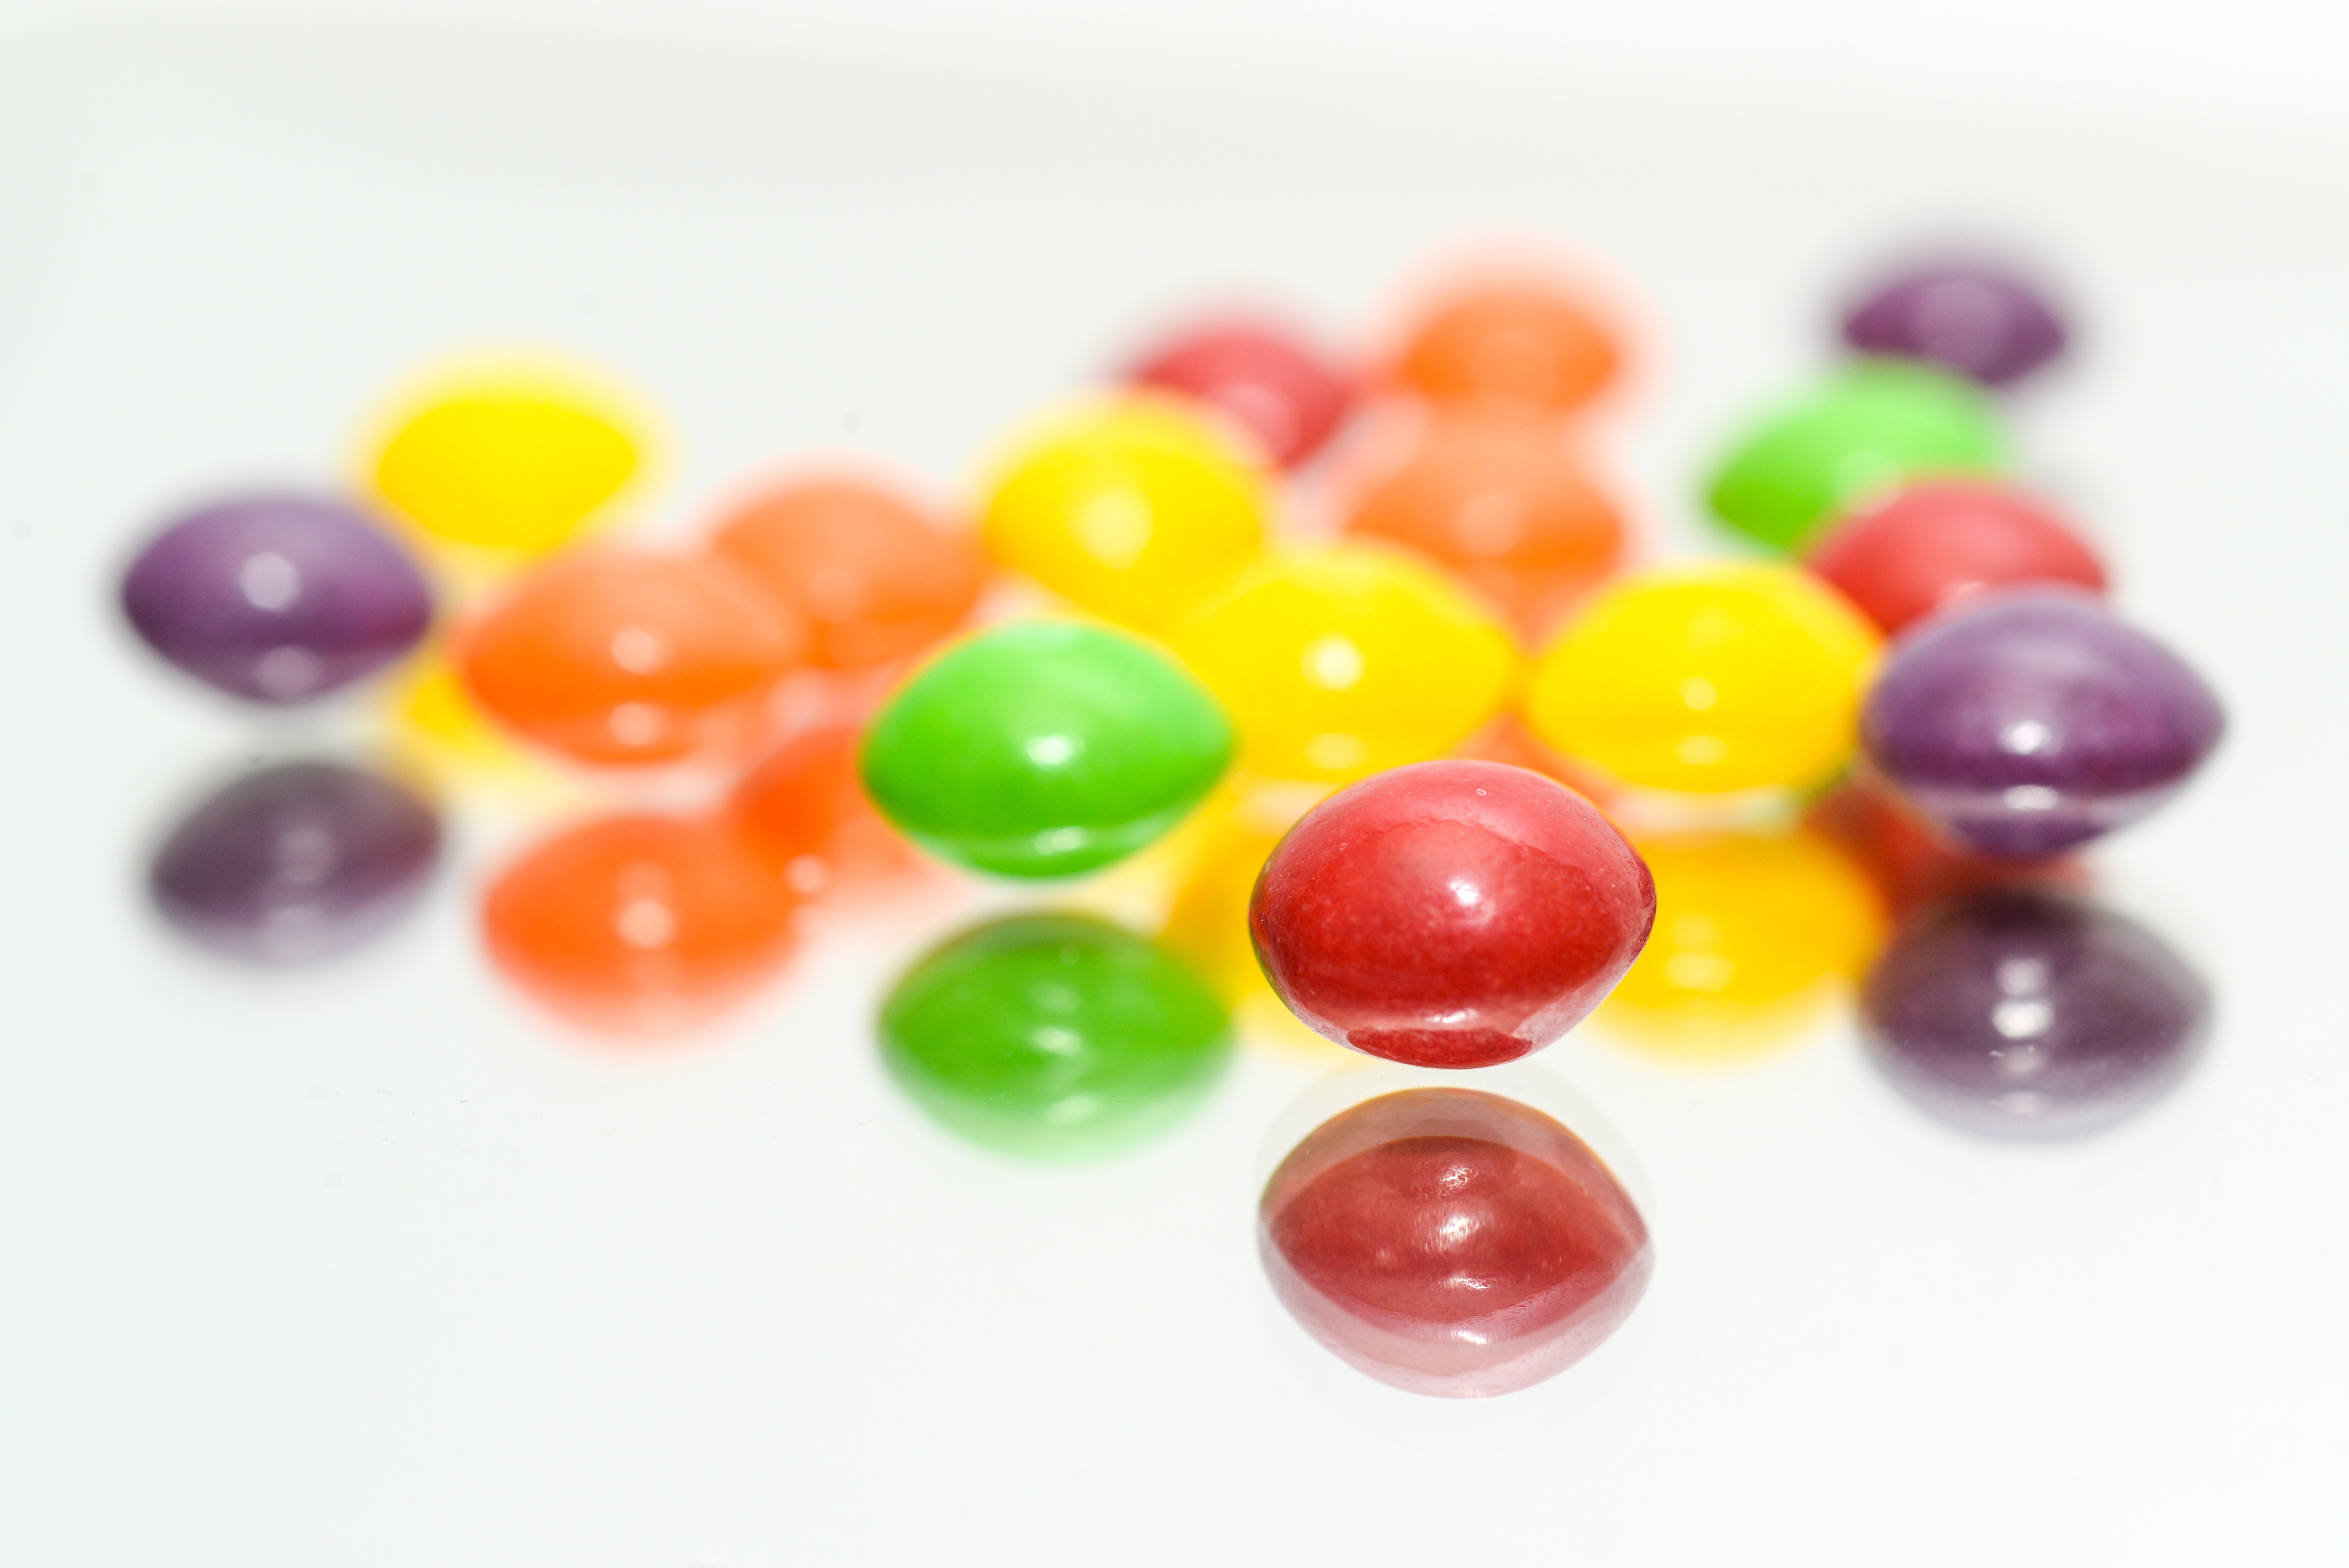
confectionery, candy, bead, food, jelly bean, fashion accessory, glass, plastic, craft, snack